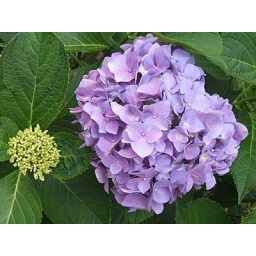
flowers by Steph's house